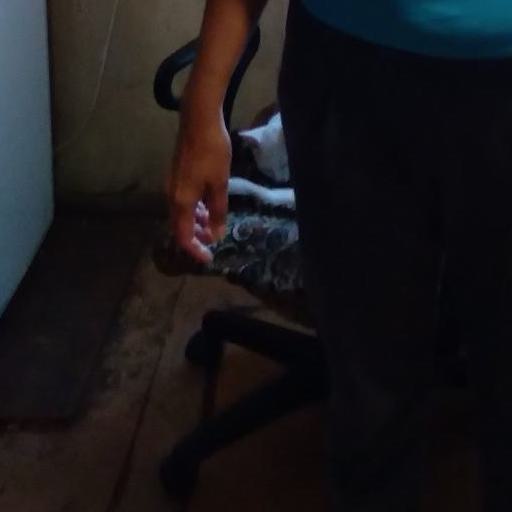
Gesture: no_gesture